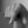
ASL letter: Q